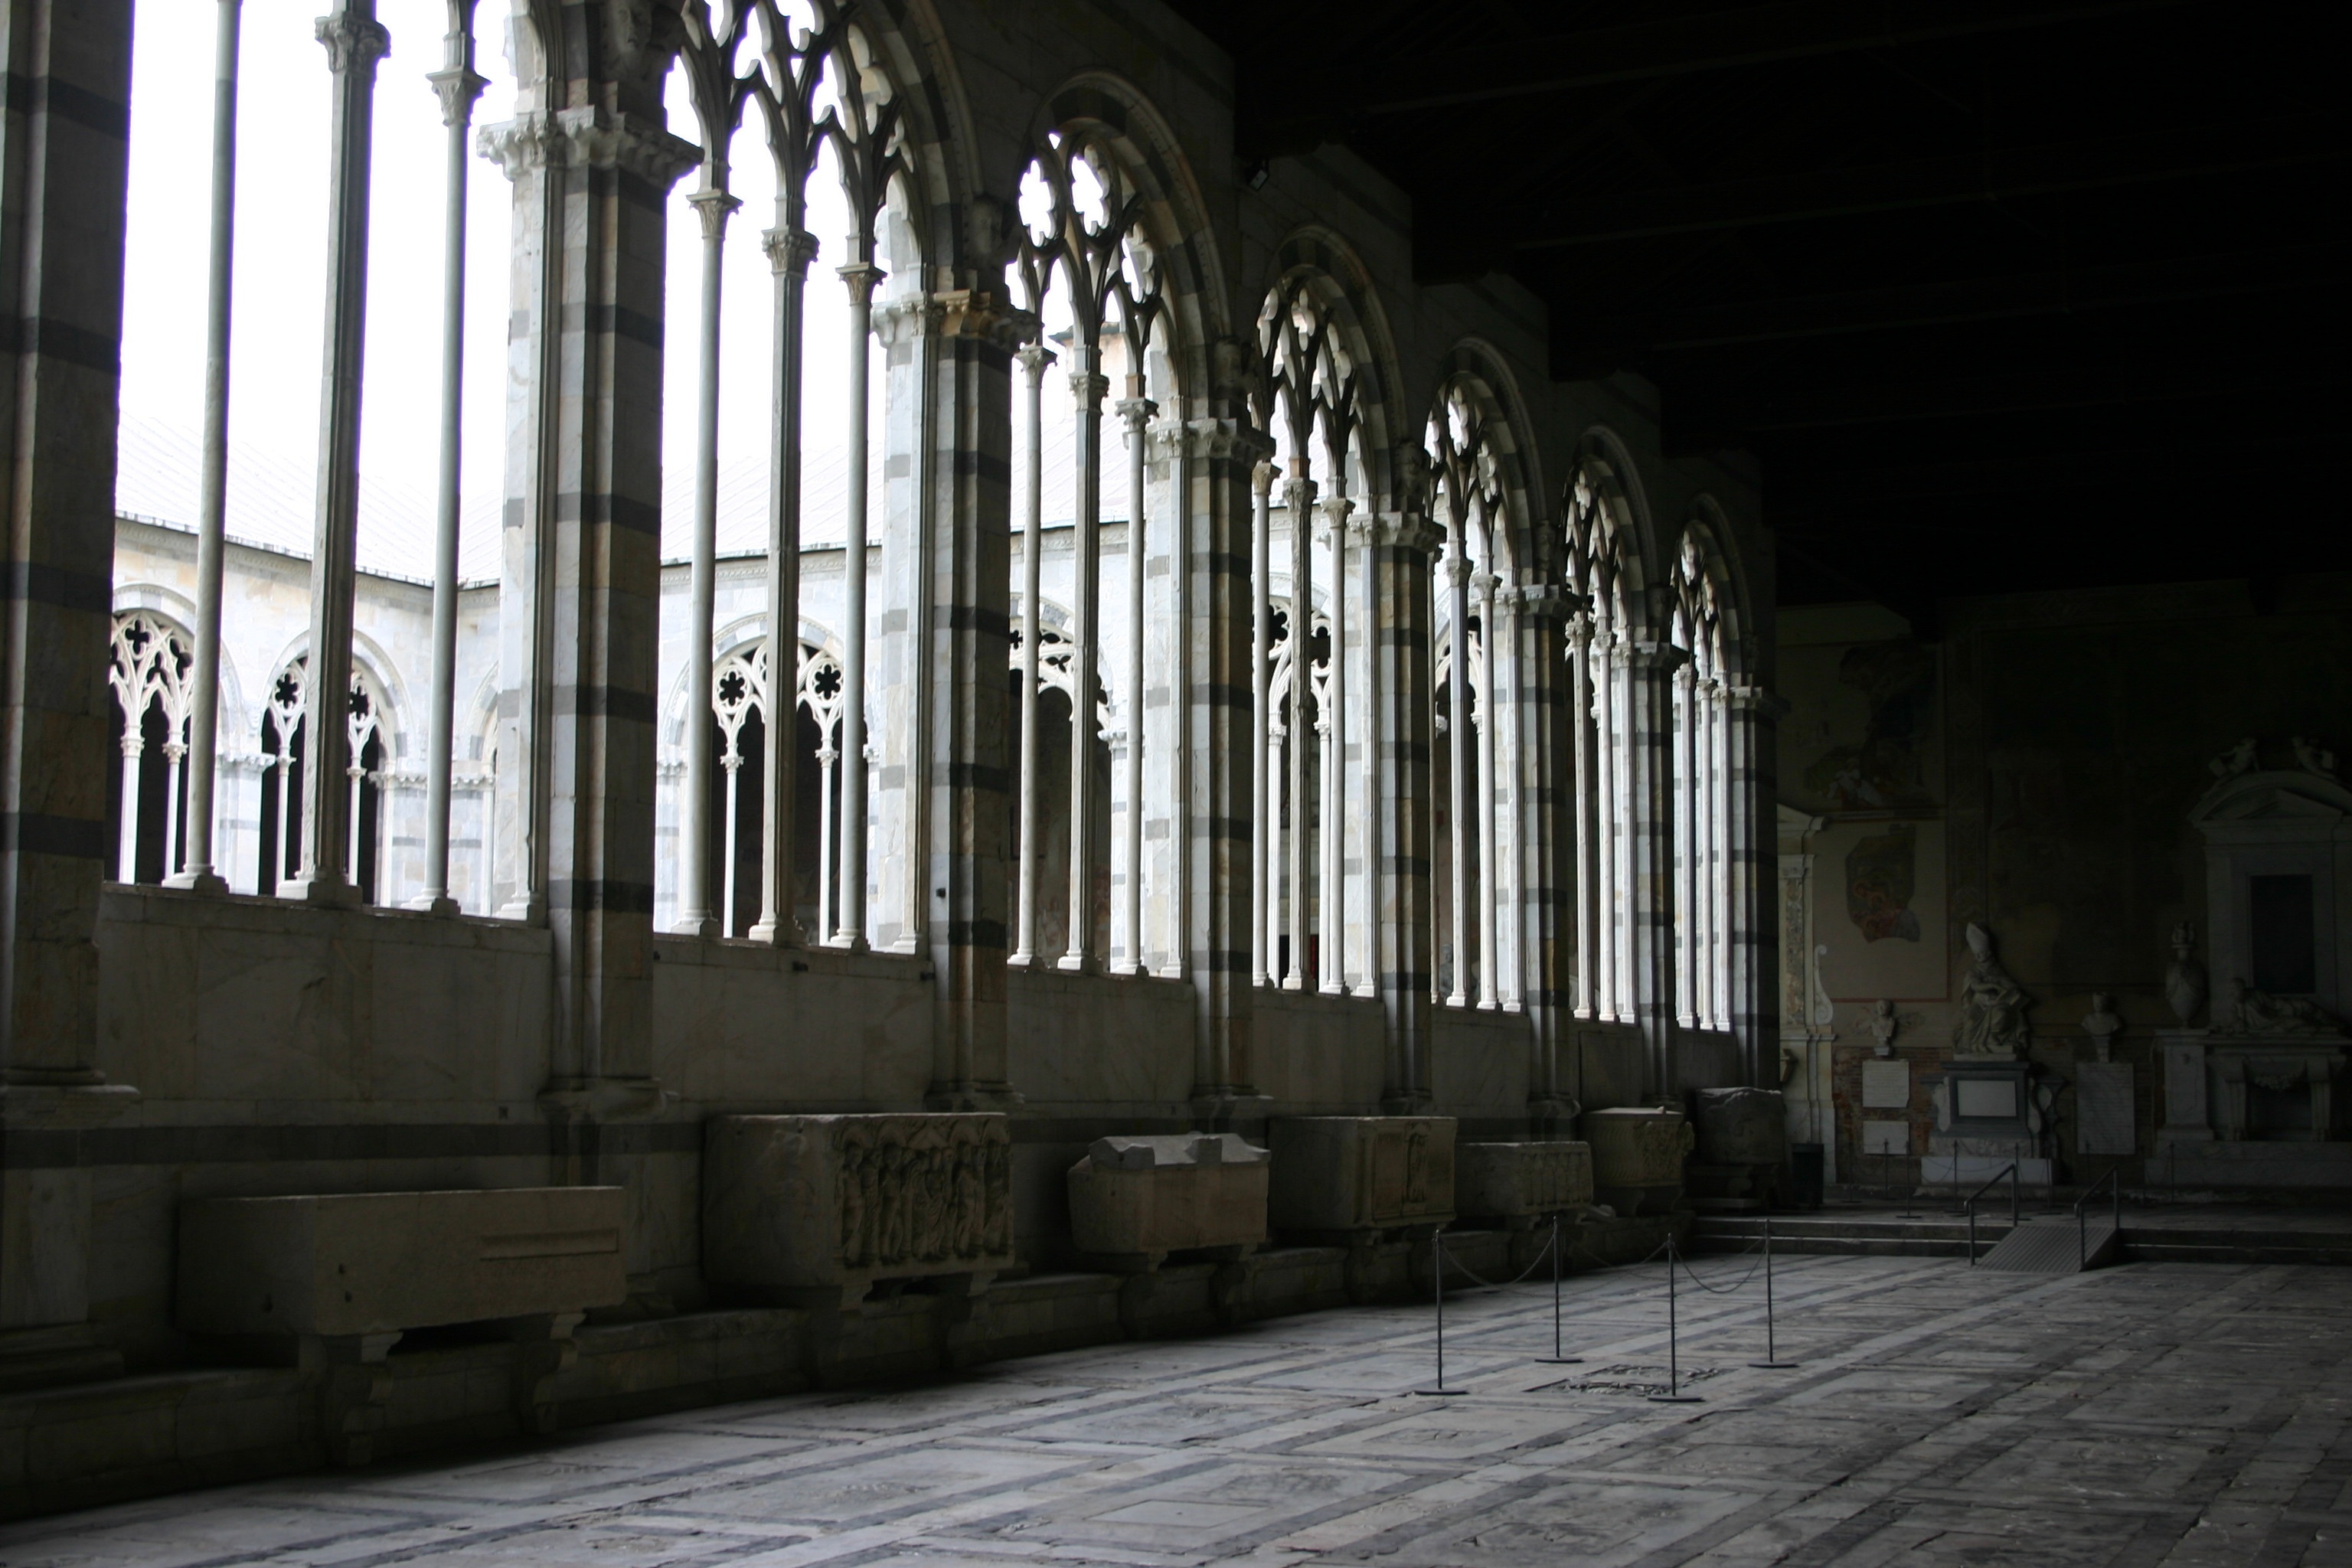
architecture, structure, building, column, facade, church, cathedral, chapel, place of worship, pisa, symmetry, abbey, cloister, florence